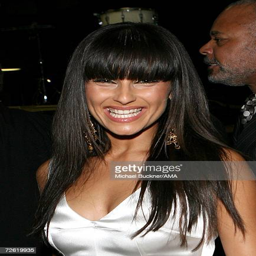
person poses backstage at awards held